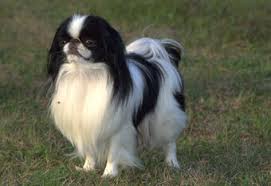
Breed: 249-n000106-Japanese_spaniel